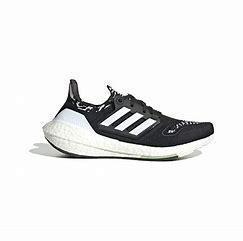
Brand: Adidas
Model: Ultraboost 22 Lauf